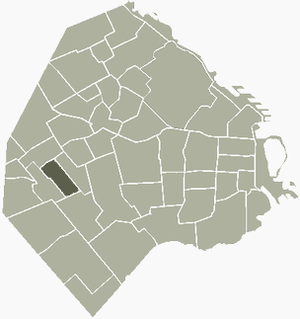
Vélez Sarsfield est un des quarante-huit quartiers de Buenos Aires. Le quartier tient son nom de Dalmacio Vélez Sarsfield, juriste et politicien qui a écrit le code civil argentin.